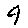
Label: 9